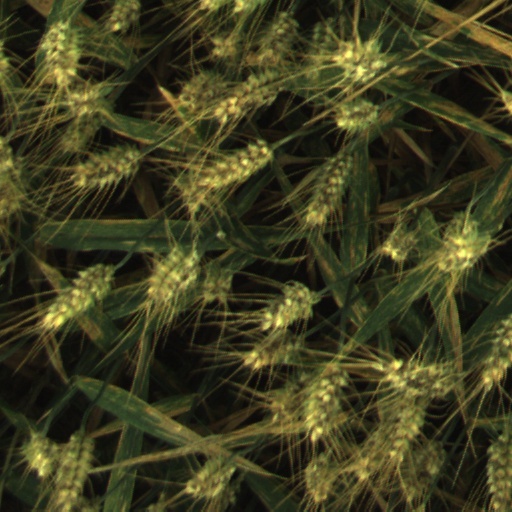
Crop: wheat